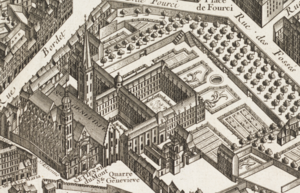
Le lycée Henri-IV est un établissement d'enseignement secondaire et supérieur public, situé au 23, rue Clovis dans le 5ᵉ arrondissement de Paris, dans le Quartier latin. Il accueille plus de 2 600 élèves, du collège aux classes préparatoires.